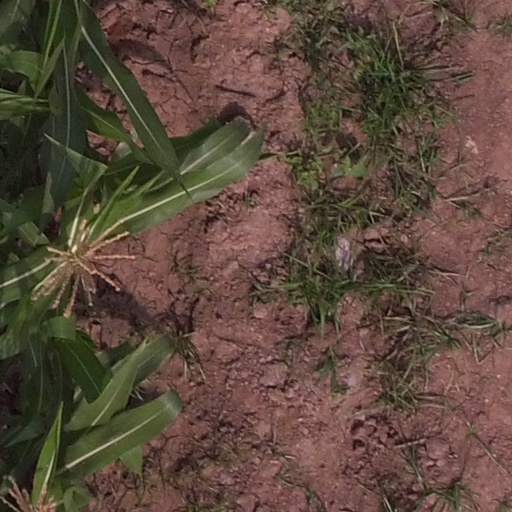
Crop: maize; corn